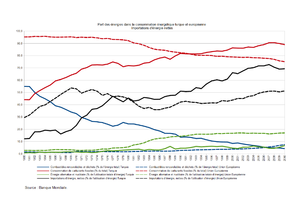
En 2017, la Turquie est la première puissance économique du Moyen-Orient devant l'Iran et l'Arabie saoudite, la 7ᵉ puissance économique d'Europe et la 13ᵉ puissance économique mondiale. Membre du G20 et de l'Union douanière, la Turquie a officiellement entamé ses négociations d’adhésion avec l’Union européenne en octobre 2005.